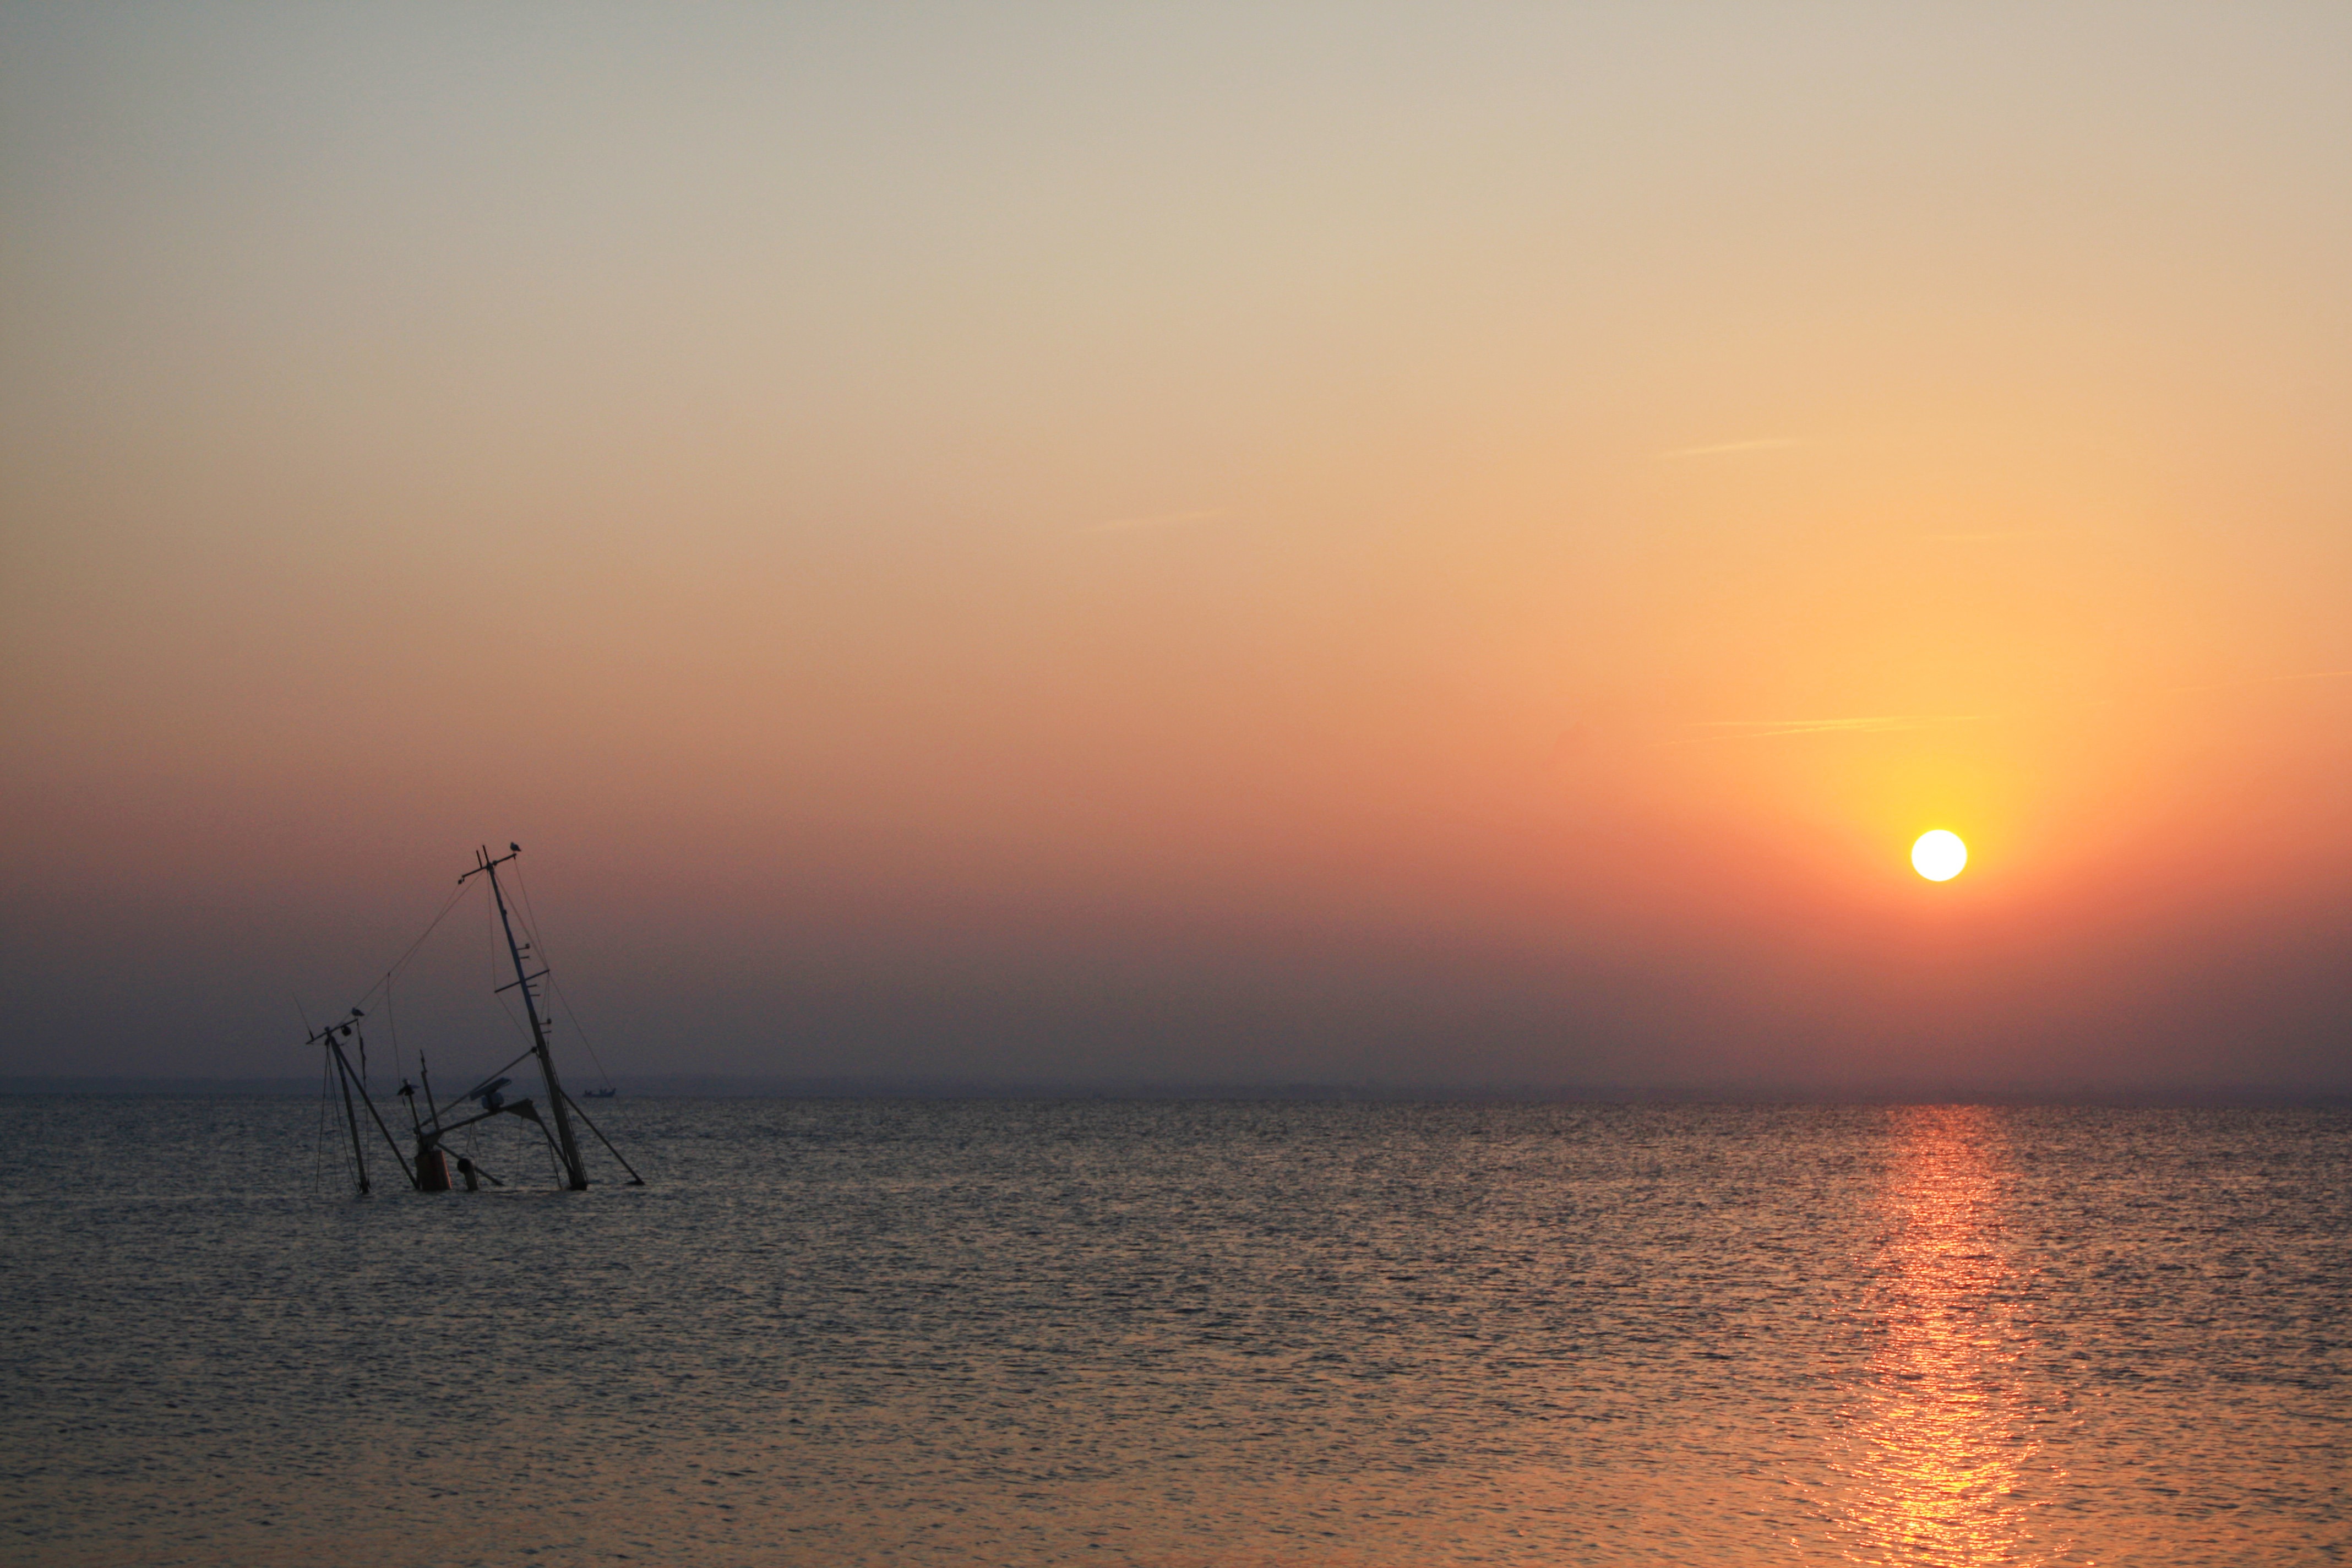
beach, sea, coast, ocean, horizon, sun, sunrise, sunset, sunlight, morning, shore, dawn, dusk, evening, afterglow, atmospheric phenomenon